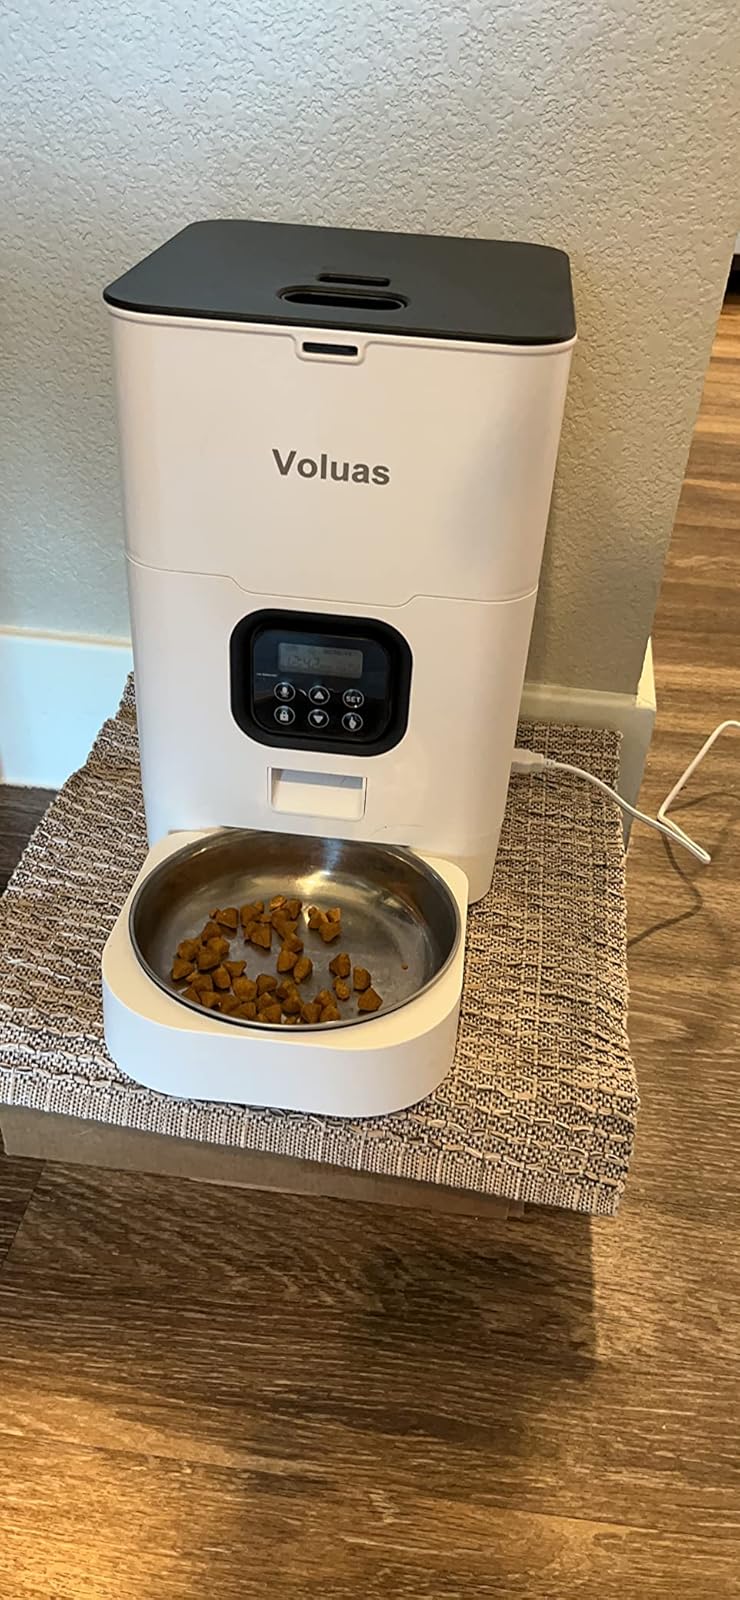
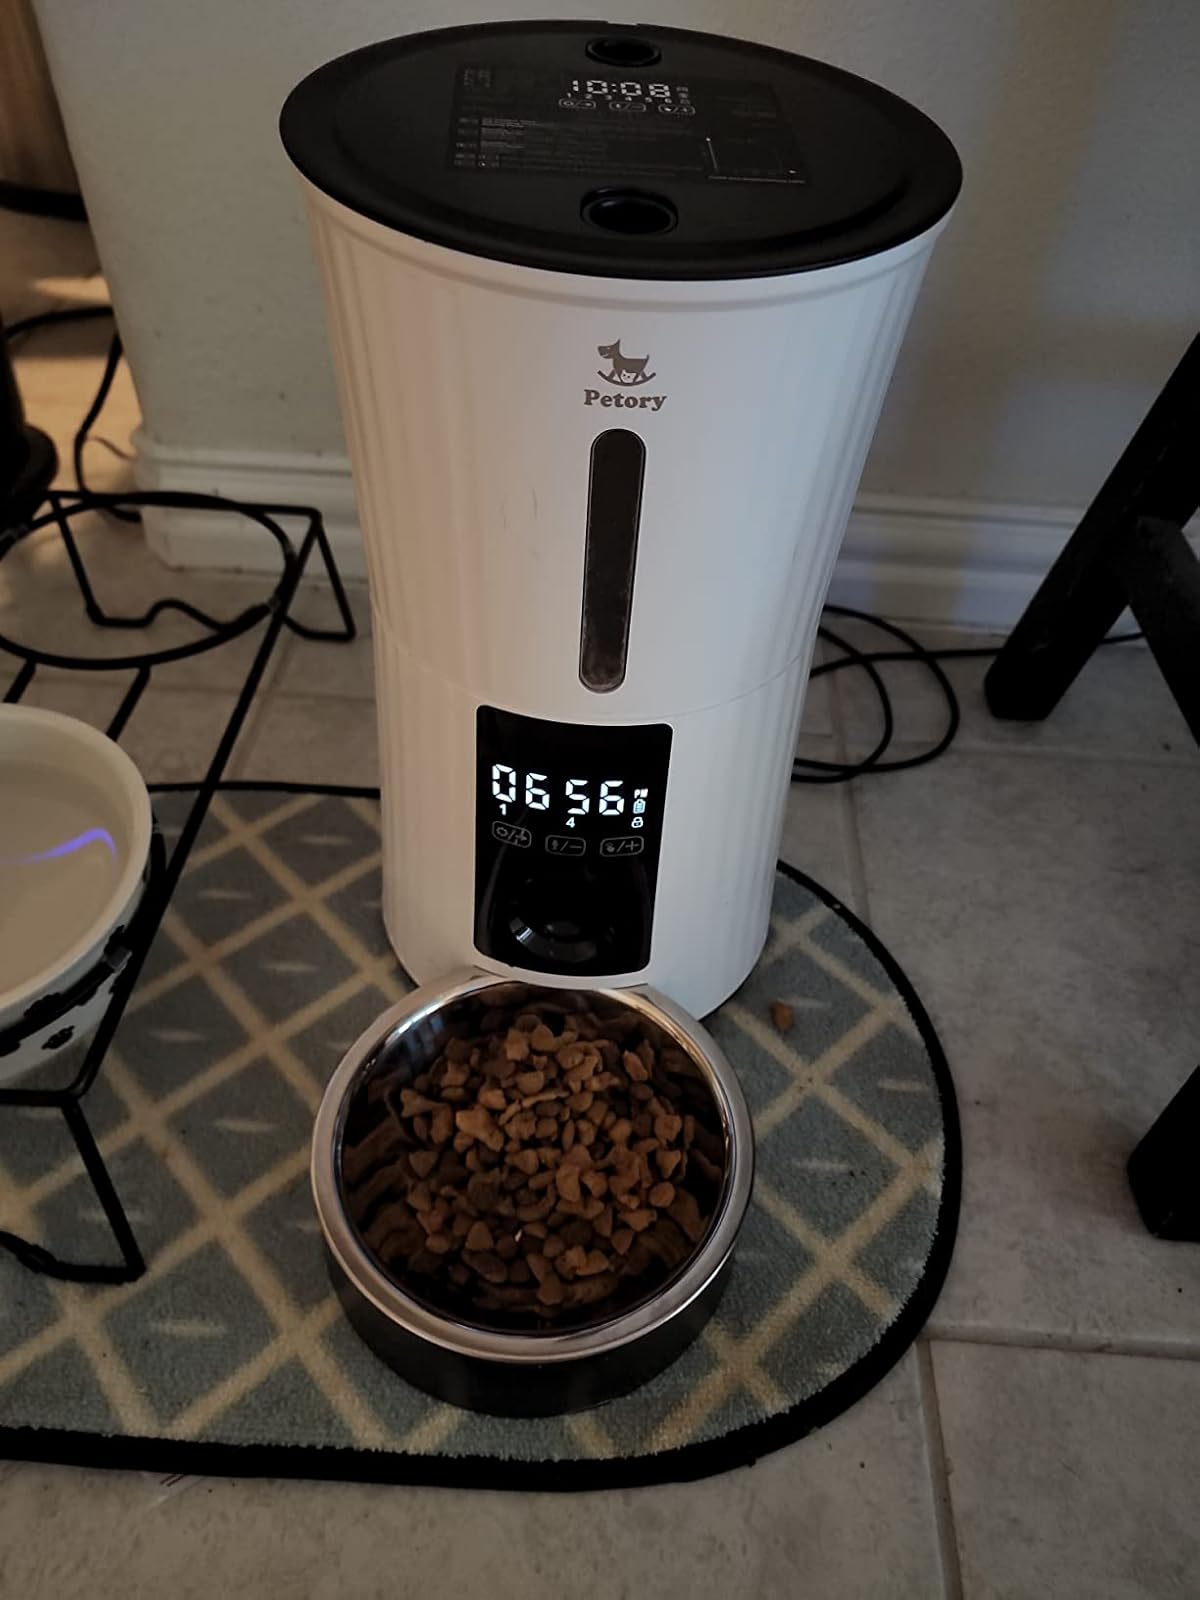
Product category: items_feeder
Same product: no